Cecilia Young

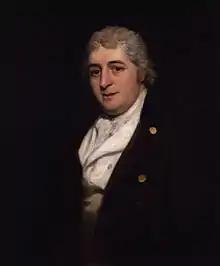
Musician and dramatist Charles Dibdin was a friend and colleague of Thomas and Cecilia Arne. He said, "Mrs Arne was deliciously captivating. She knew nothing in singing or in nature but sweetness and simplicity."

The Arnes returned to London in August 1744. Shortly thereafter, Thomas Arne began a long and fruitful association with concerts in London's pleasure gardens when vocal performance became one of the regular forms of entertainment. He became the appointed official composer for Vauxhall in 1745 and also presented material at the Marylebone and Ranelagh Gardens. Young performed in many of these concerts in 1745 and 1746 including "Colin and Phoebe" which, according to Charles Burney, was "constantly encored every night for more than three months".